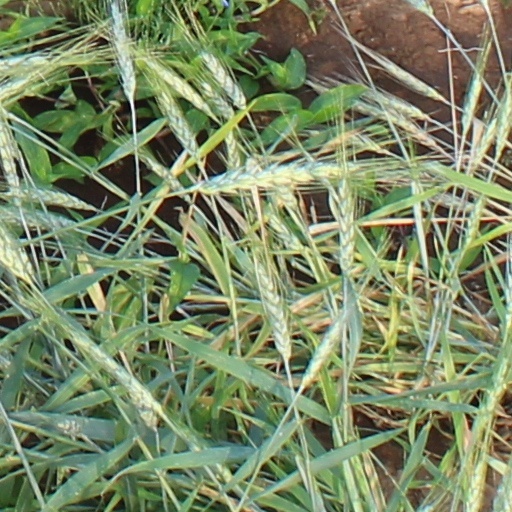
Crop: wheat